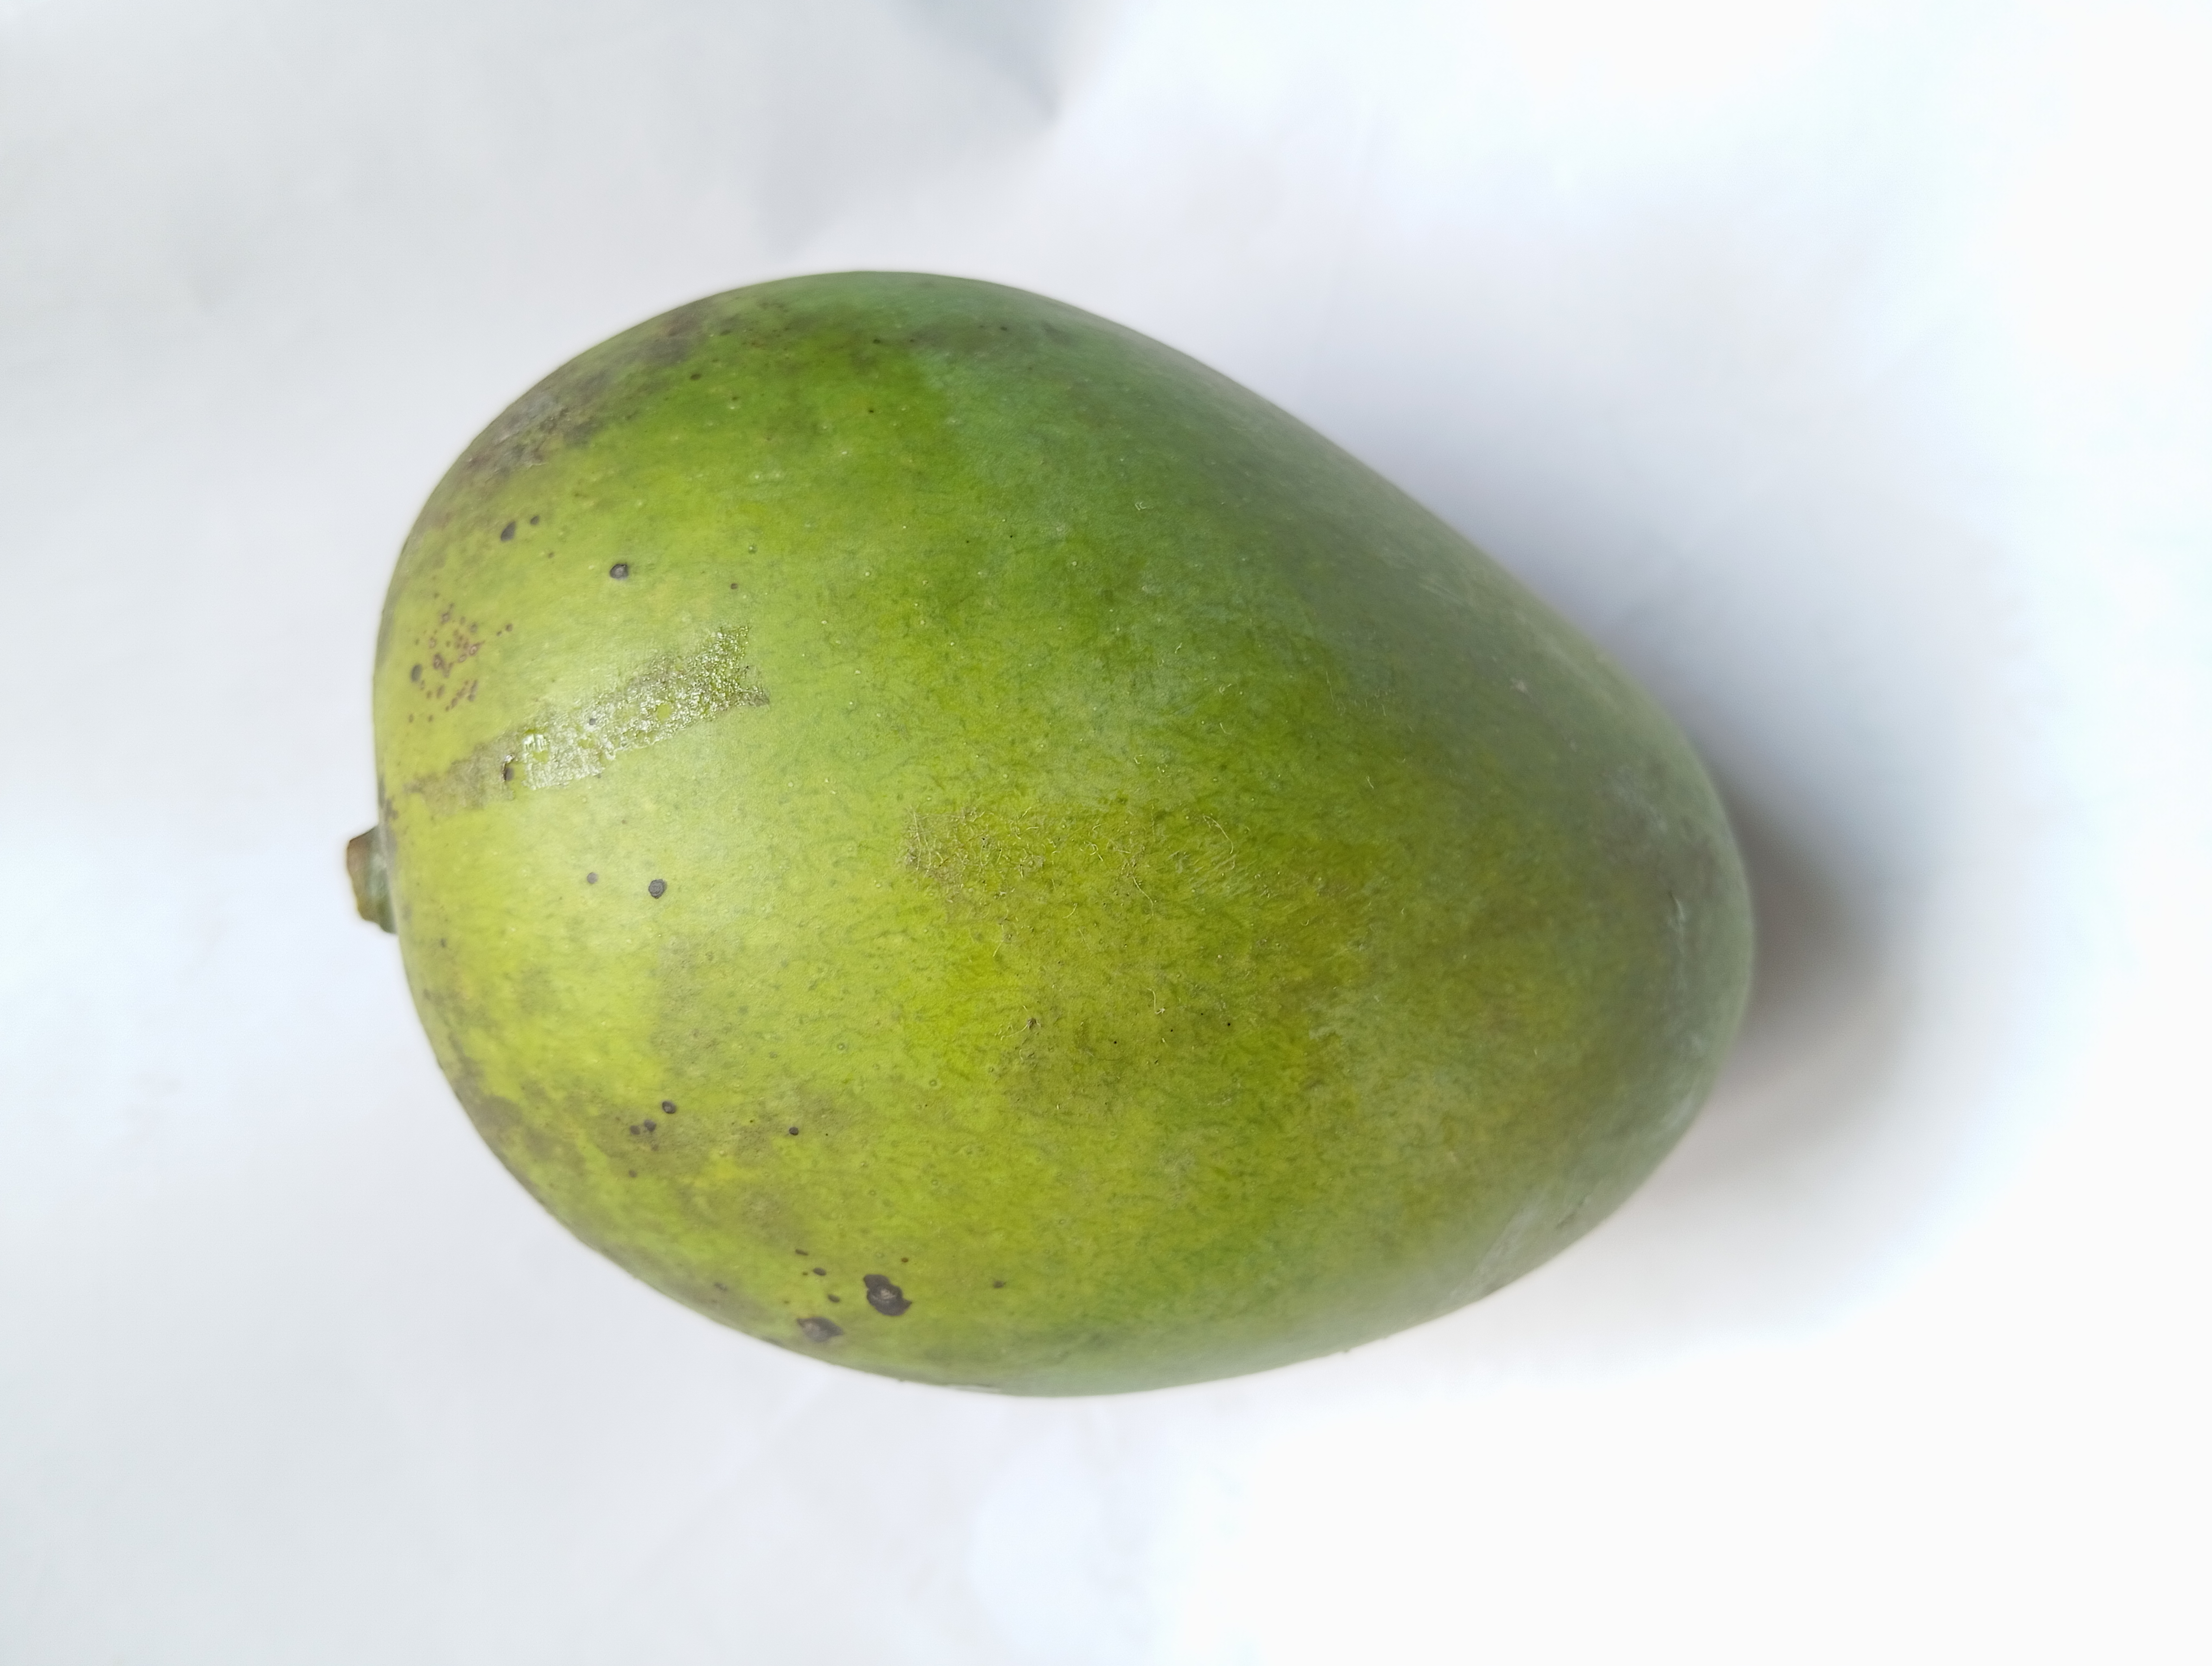
Mango variety: Harivanga